Amuktamalyada

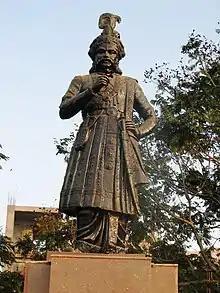
Krishnadevaraya

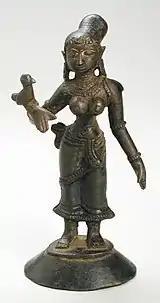
Saint Andal (14th Century, Madurai), at the Los Angeles County Museum of Art

The Āmuktamālyada is a Telugu epic poem composed by Krishnadevaraya, the ruler of the Vijayanagara Empire, in the early 16th century. Amuktamalyada translates to "One who offered the garland after wearing it herself". Considered as a masterpiece, the Amuktamalyada describes the legendary wedding of the Hindu deity Ranganayaka, an avatar of Vishnu, and Andal, one of the poet-saints called the Alvars, at Srirangam gives insight into the religious, political and cultural settings of Vijaynagar empire. It is a treatise on polity and administration.